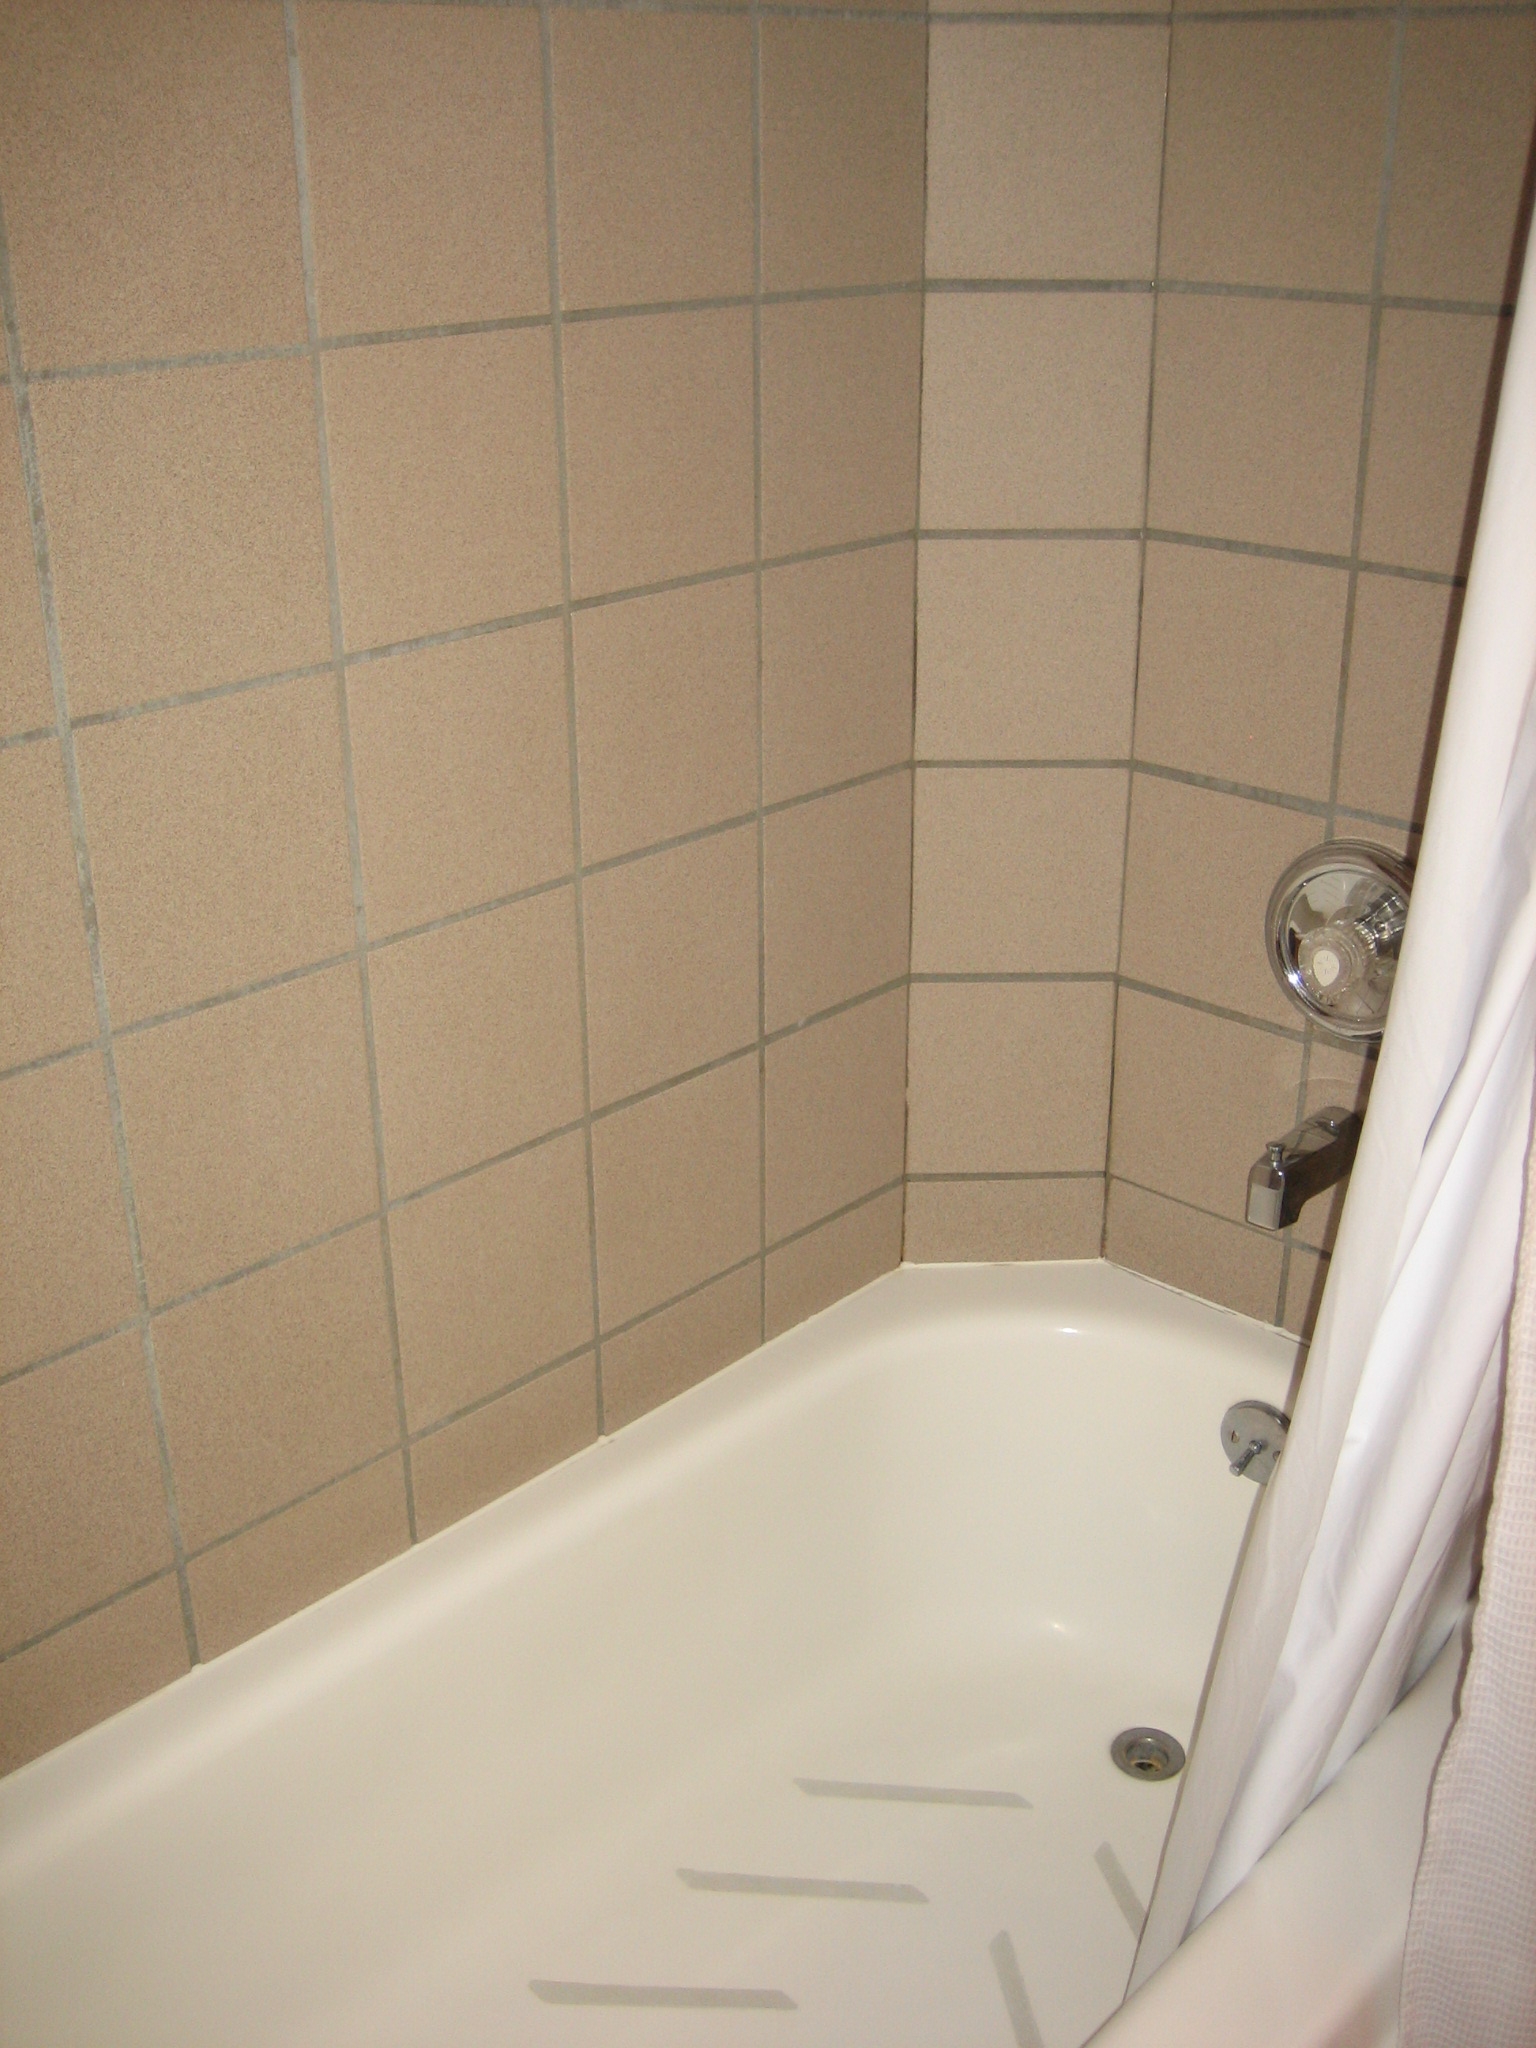
Room type: bathroom